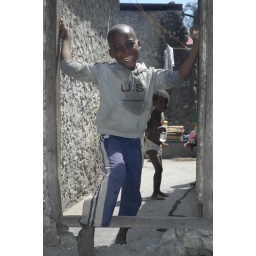
Young boy in Paje, on the east coast of Zanzibar.